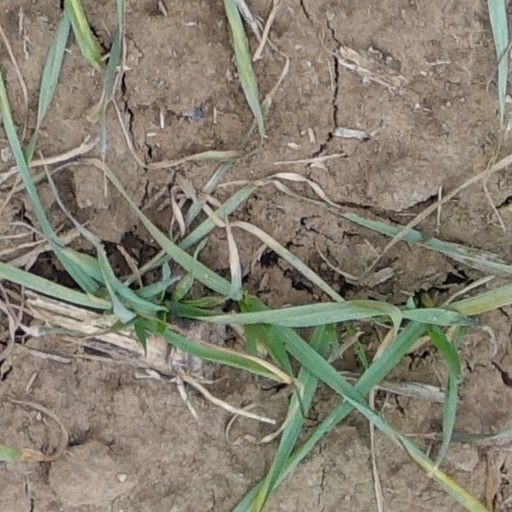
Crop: wheat